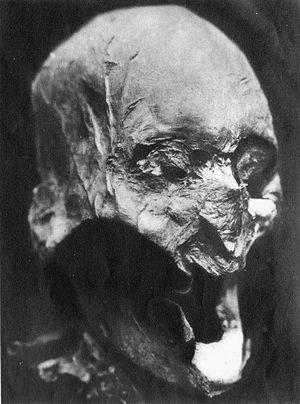
Tête momifiée détenue en 1933 par Joseph-Émile Bourdais, et attribuée par lui à Henri IV, roi de France. Retrouvée en 2010, elle est actuellement au coeur d'une controverse.
Henri IV, dit « le Grand », à l'origine Henri de Bourbon, né le 13 décembre 1553 à Pau et mort assassiné le 14 mai 1610 à Paris, roi de Navarre de 1572 à 1610 sous le nom d'Henri III, devient en 1589 roi de France sous le nom d'Henri IV. Il réunit ainsi les dignités de roi de France et de Navarre et est le premier roi de France de la maison capétienne de Bourbon.
La profanation des tombes royales de la basilique Saint-Denis est un épisode de la Révolution française au cours duquel les tombeaux de la nécropole royale de la basilique de Saint-Denis, ont été démontés ou détruits. Approuvées par la Convention nationale en août 1793, les exhumations prennent fin en janvier 1794.
La controverse autour de la tête d'Henri IV est un débat qui confronte des chercheurs et historiens, sur l'authenticité d'un crâne momifié attribué au roi Henri IV. En 1793, lors de la profanation des tombes de la basilique Saint-Denis, le cadavre du roi est extrait de son cercueil puis, après deux jours d'exposition, versé dans une fosse commune. Un quart de siècle plus tard, en 1817, sur l’ordre de Louis XVIII, les dépouilles royales sont exhumées pour être replacées dans la crypte de la basilique de Saint-Denis.